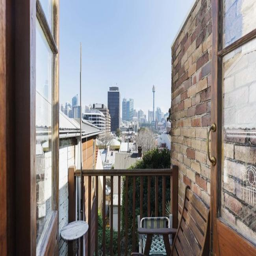
the home boasts views to the city .